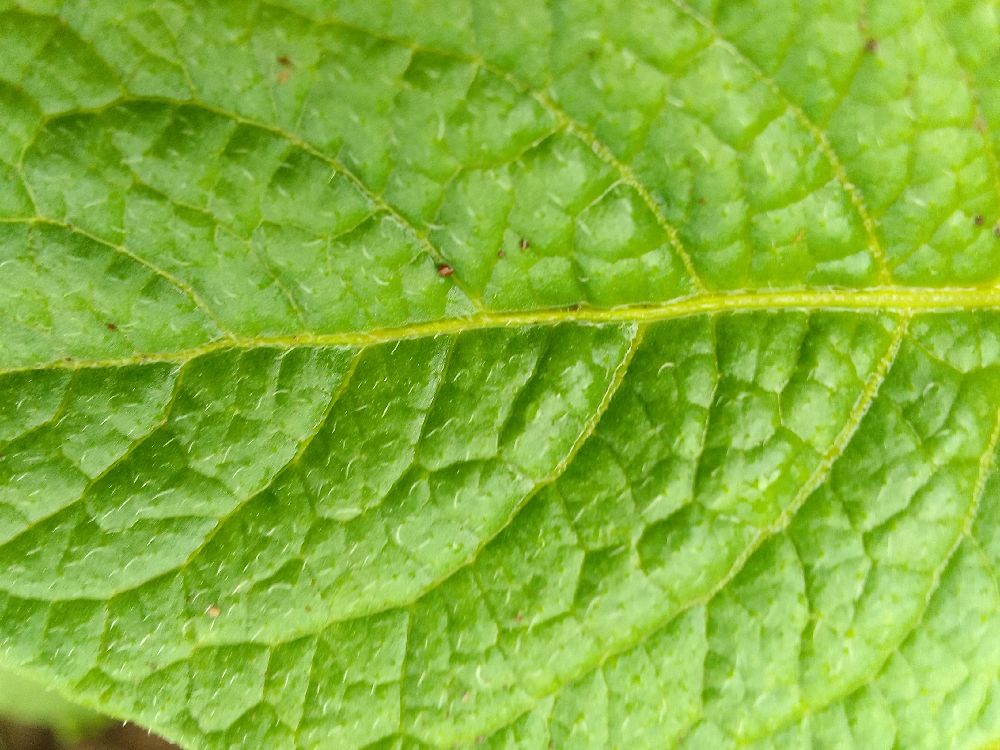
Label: Healthy